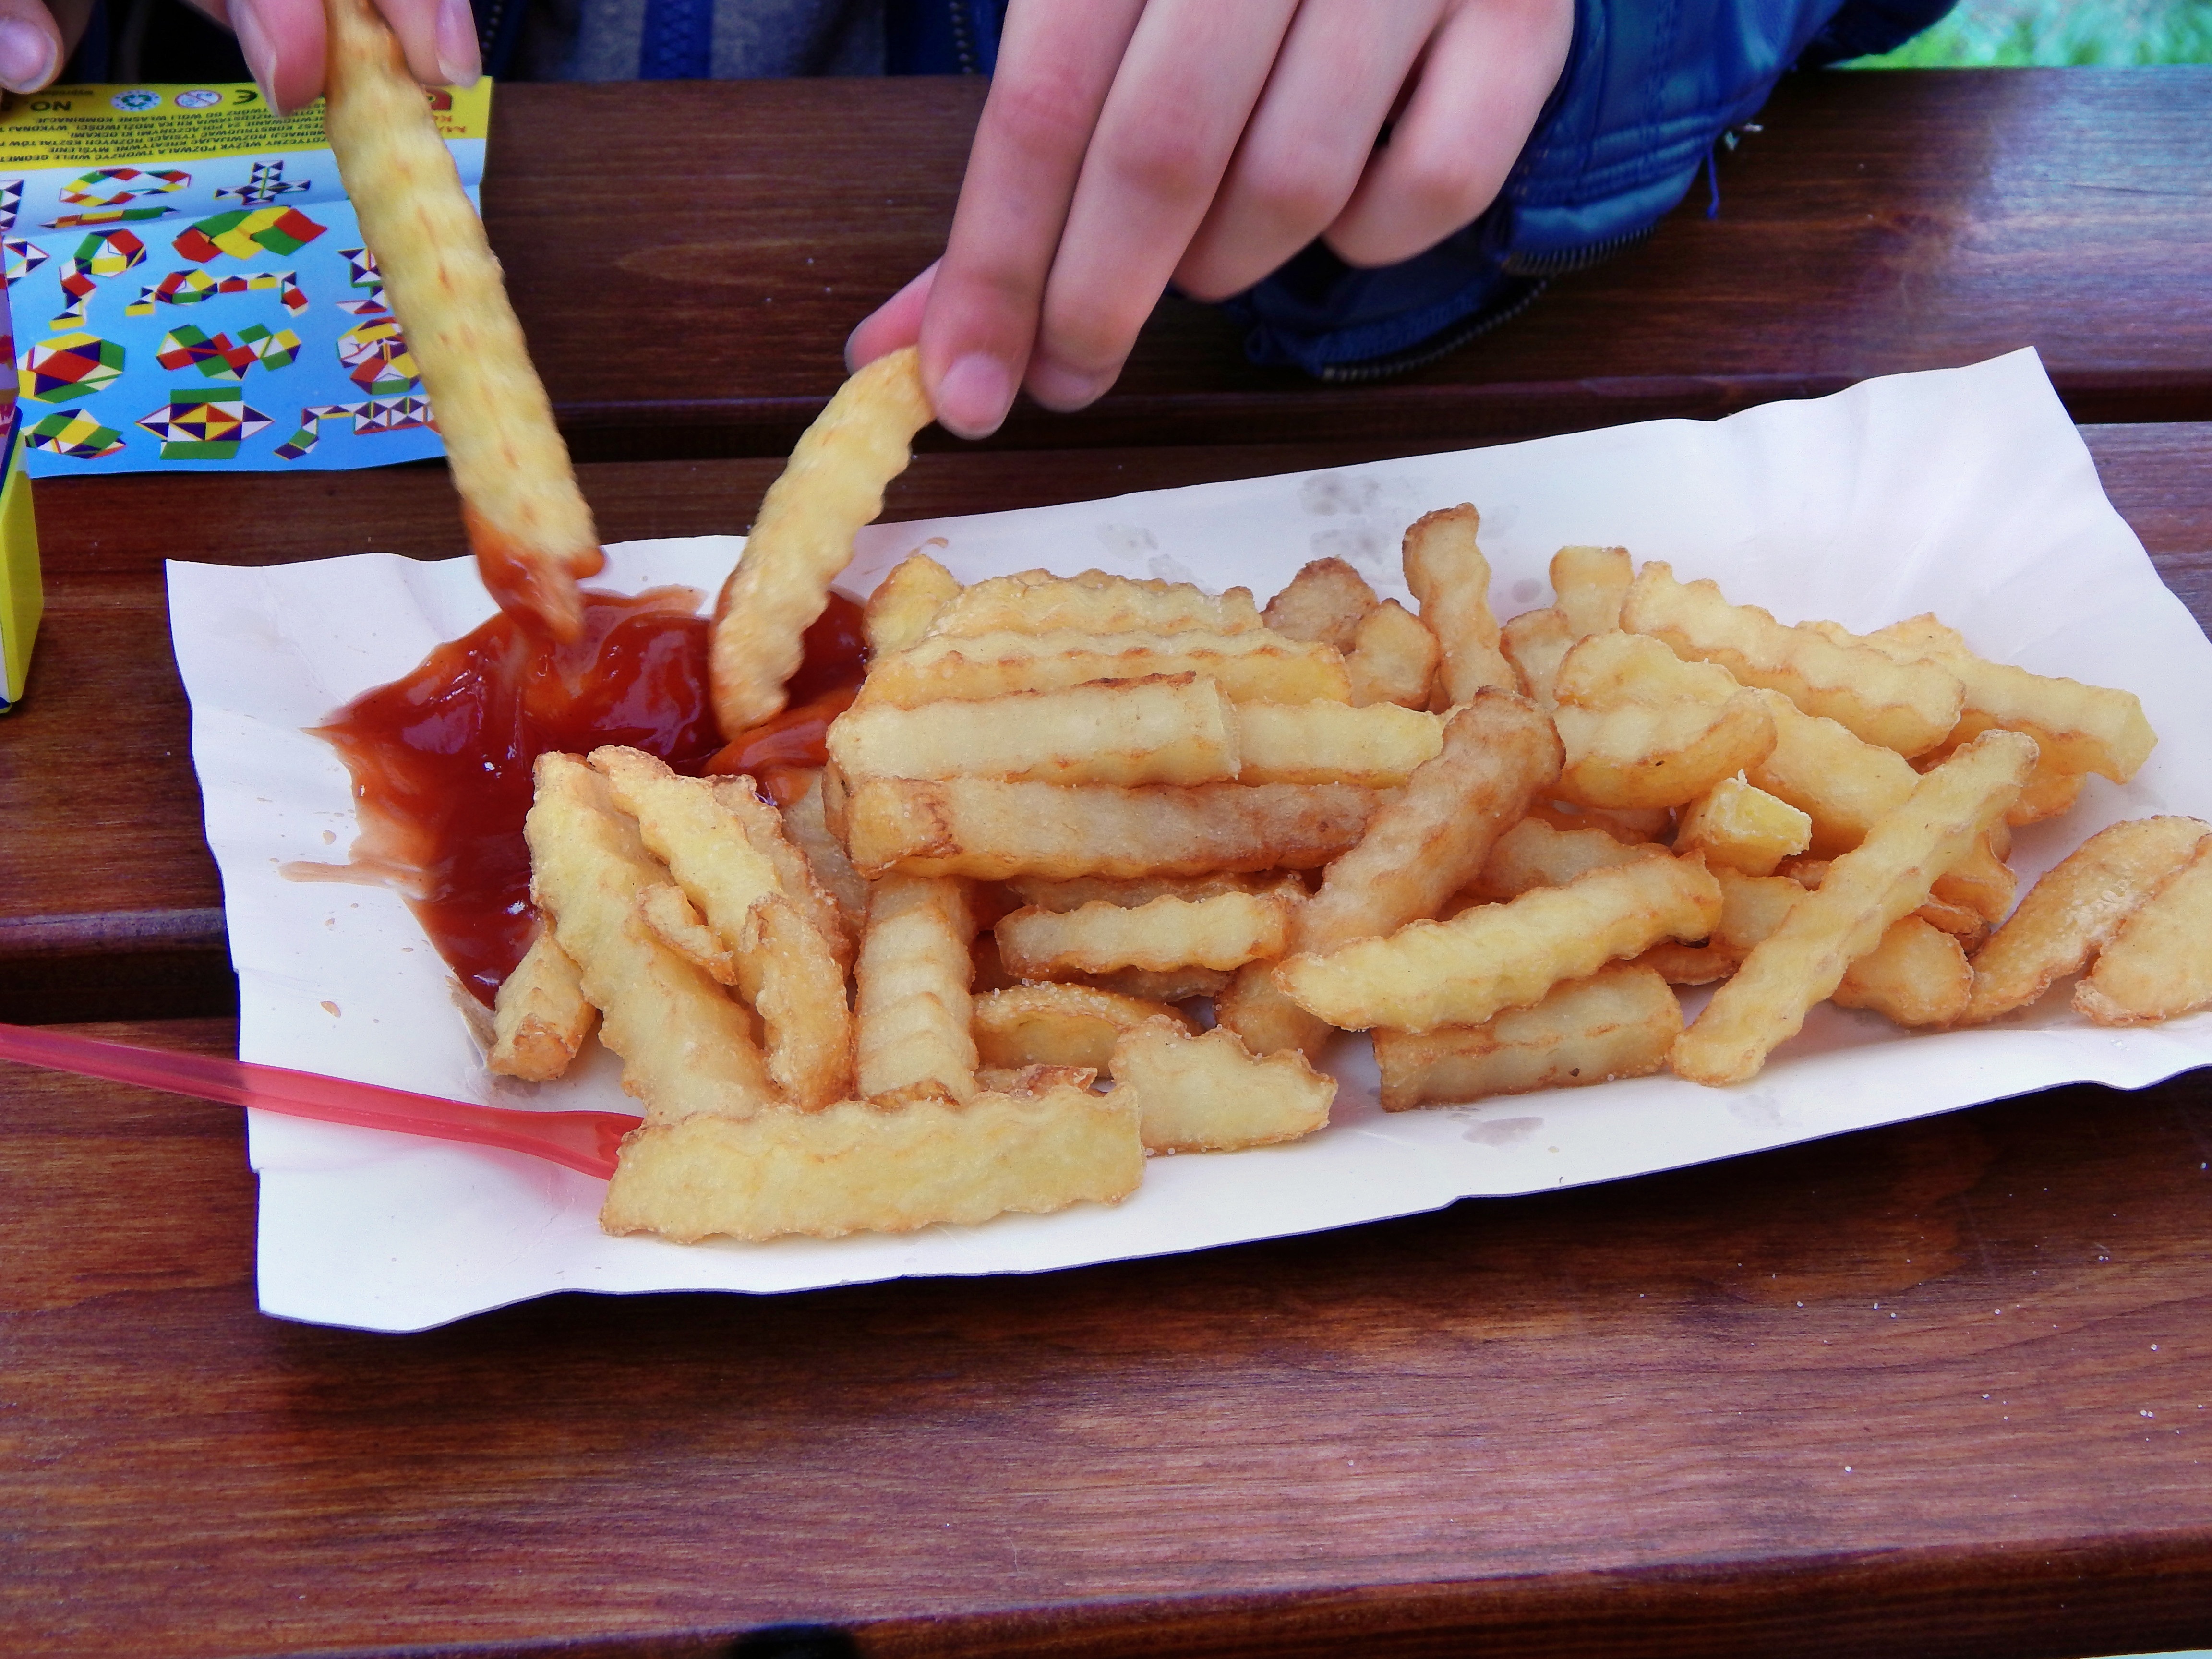
dish, meal, food, produce, seafood, fish, fast food, cuisine, eating, fastfood, french fries, junk food, fish and chips, side dish, snack food, fried food